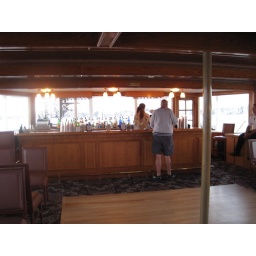
bar in the boat